Whitchurch, Herefordshire

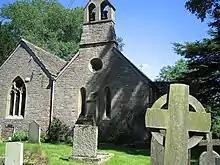
West front of St Dubricius' parish church

Whitchurch is a village in Herefordshire situated on the A40, connecting nearby Ross-on-Wye to Welsh town Monmouth. It is located within the Wye Valley Area of Outstanding Natural Beauty.